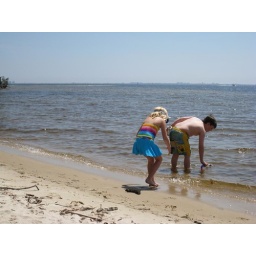
Campbell and Sabina playing at the beach in front of the house